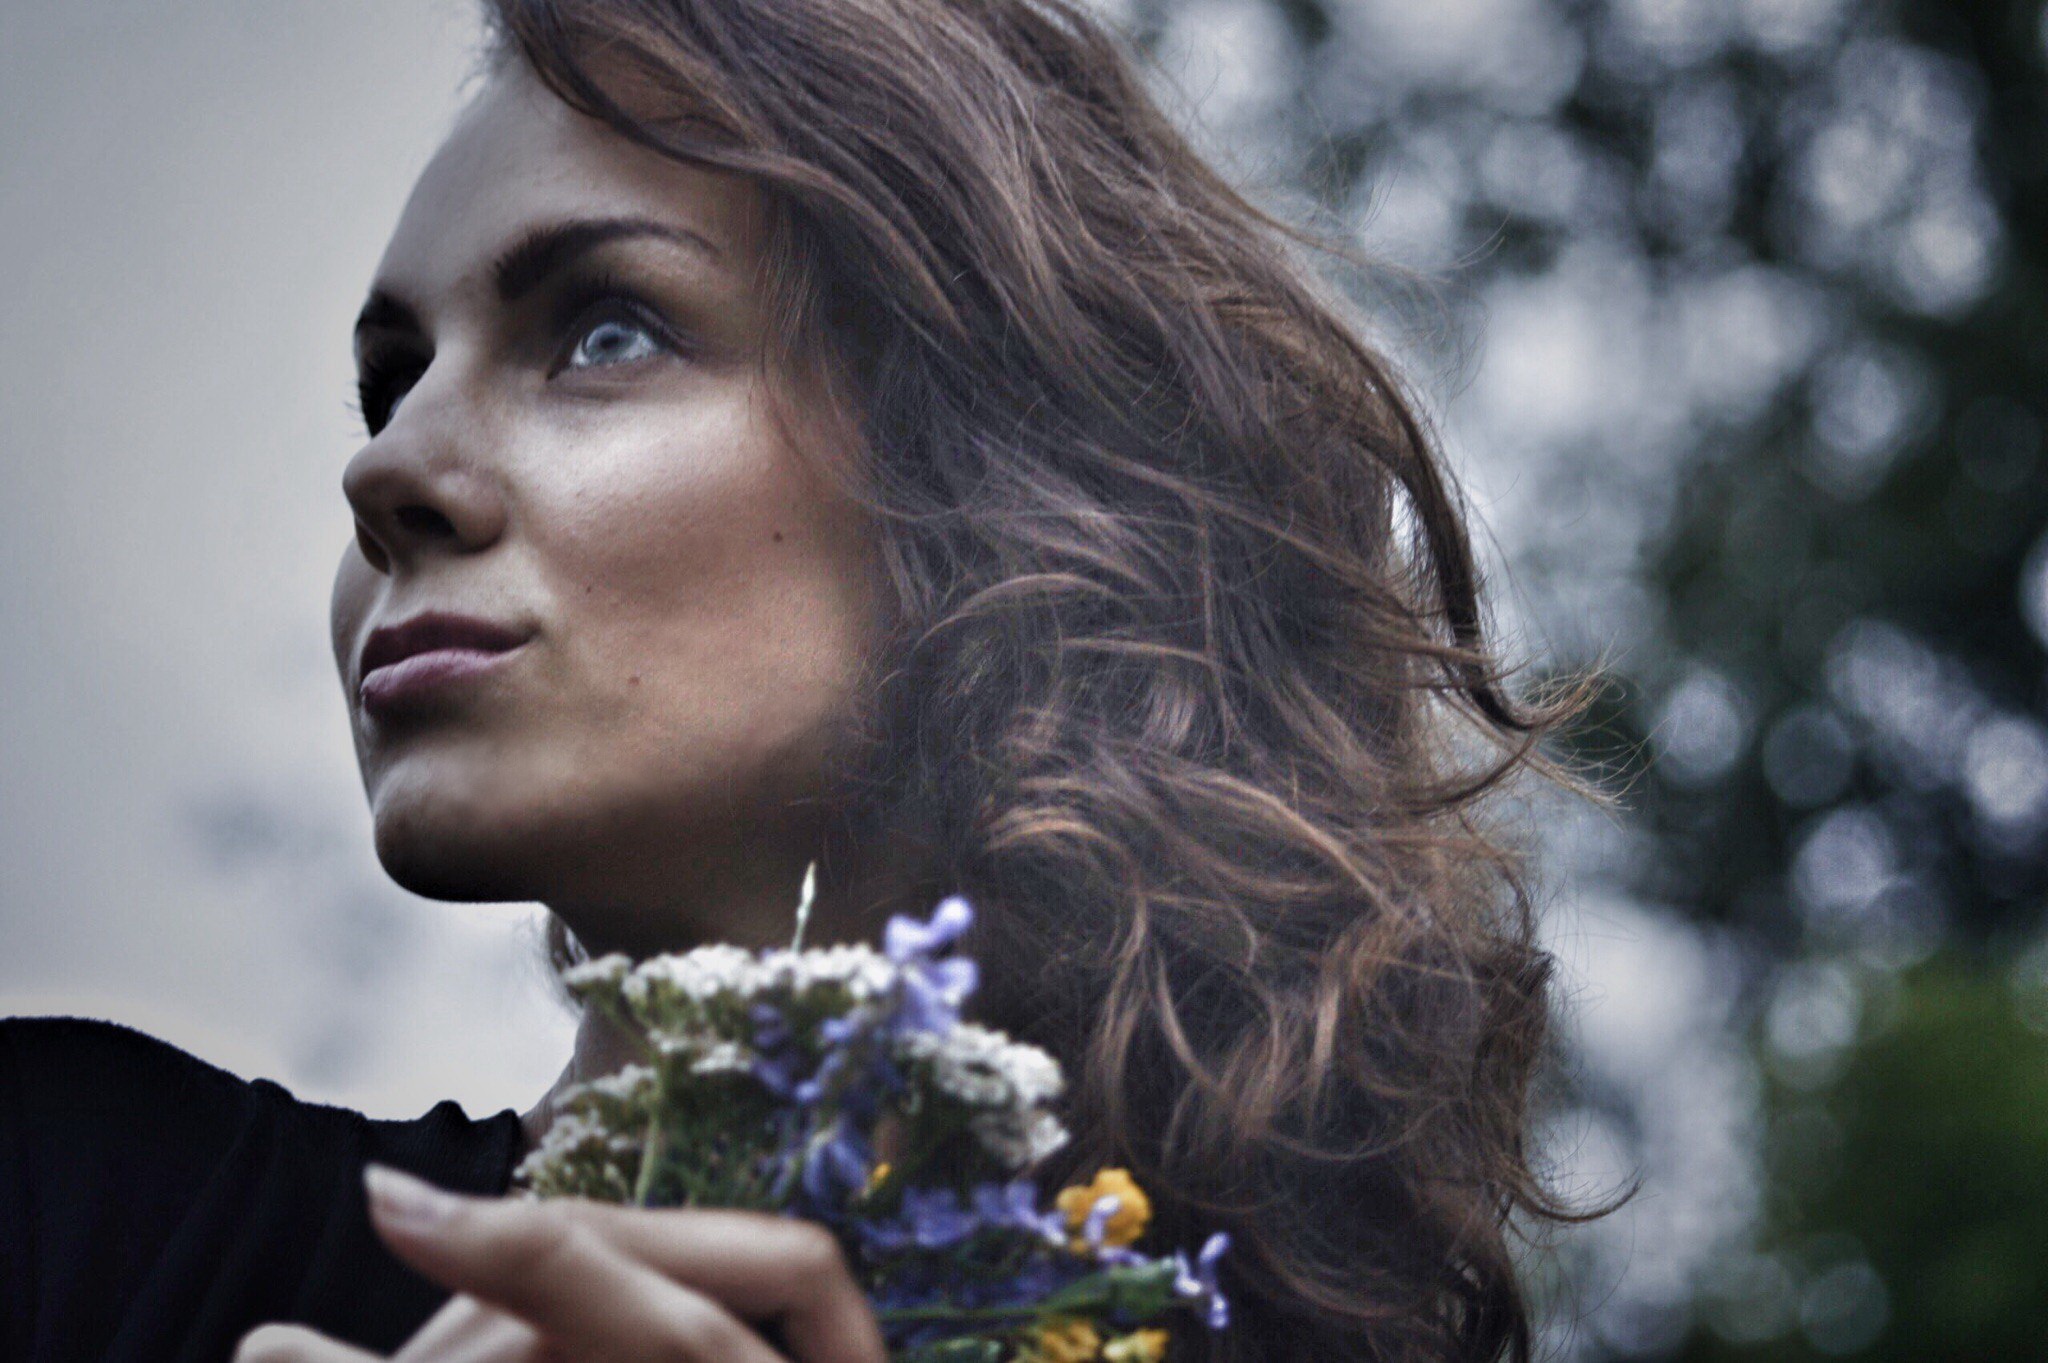
person, people, girl, woman, hair, photography, view, photo, summer, female, bouquet, portrait, model, youth, closeup, hairstyle, flowers, stroll, outdoors, face, eyes, hands, eye, head, beauty, posture, views, screenshot, living nature, aesthetics, greens, flowers of the field, photo shoot, riddle, portrait photography